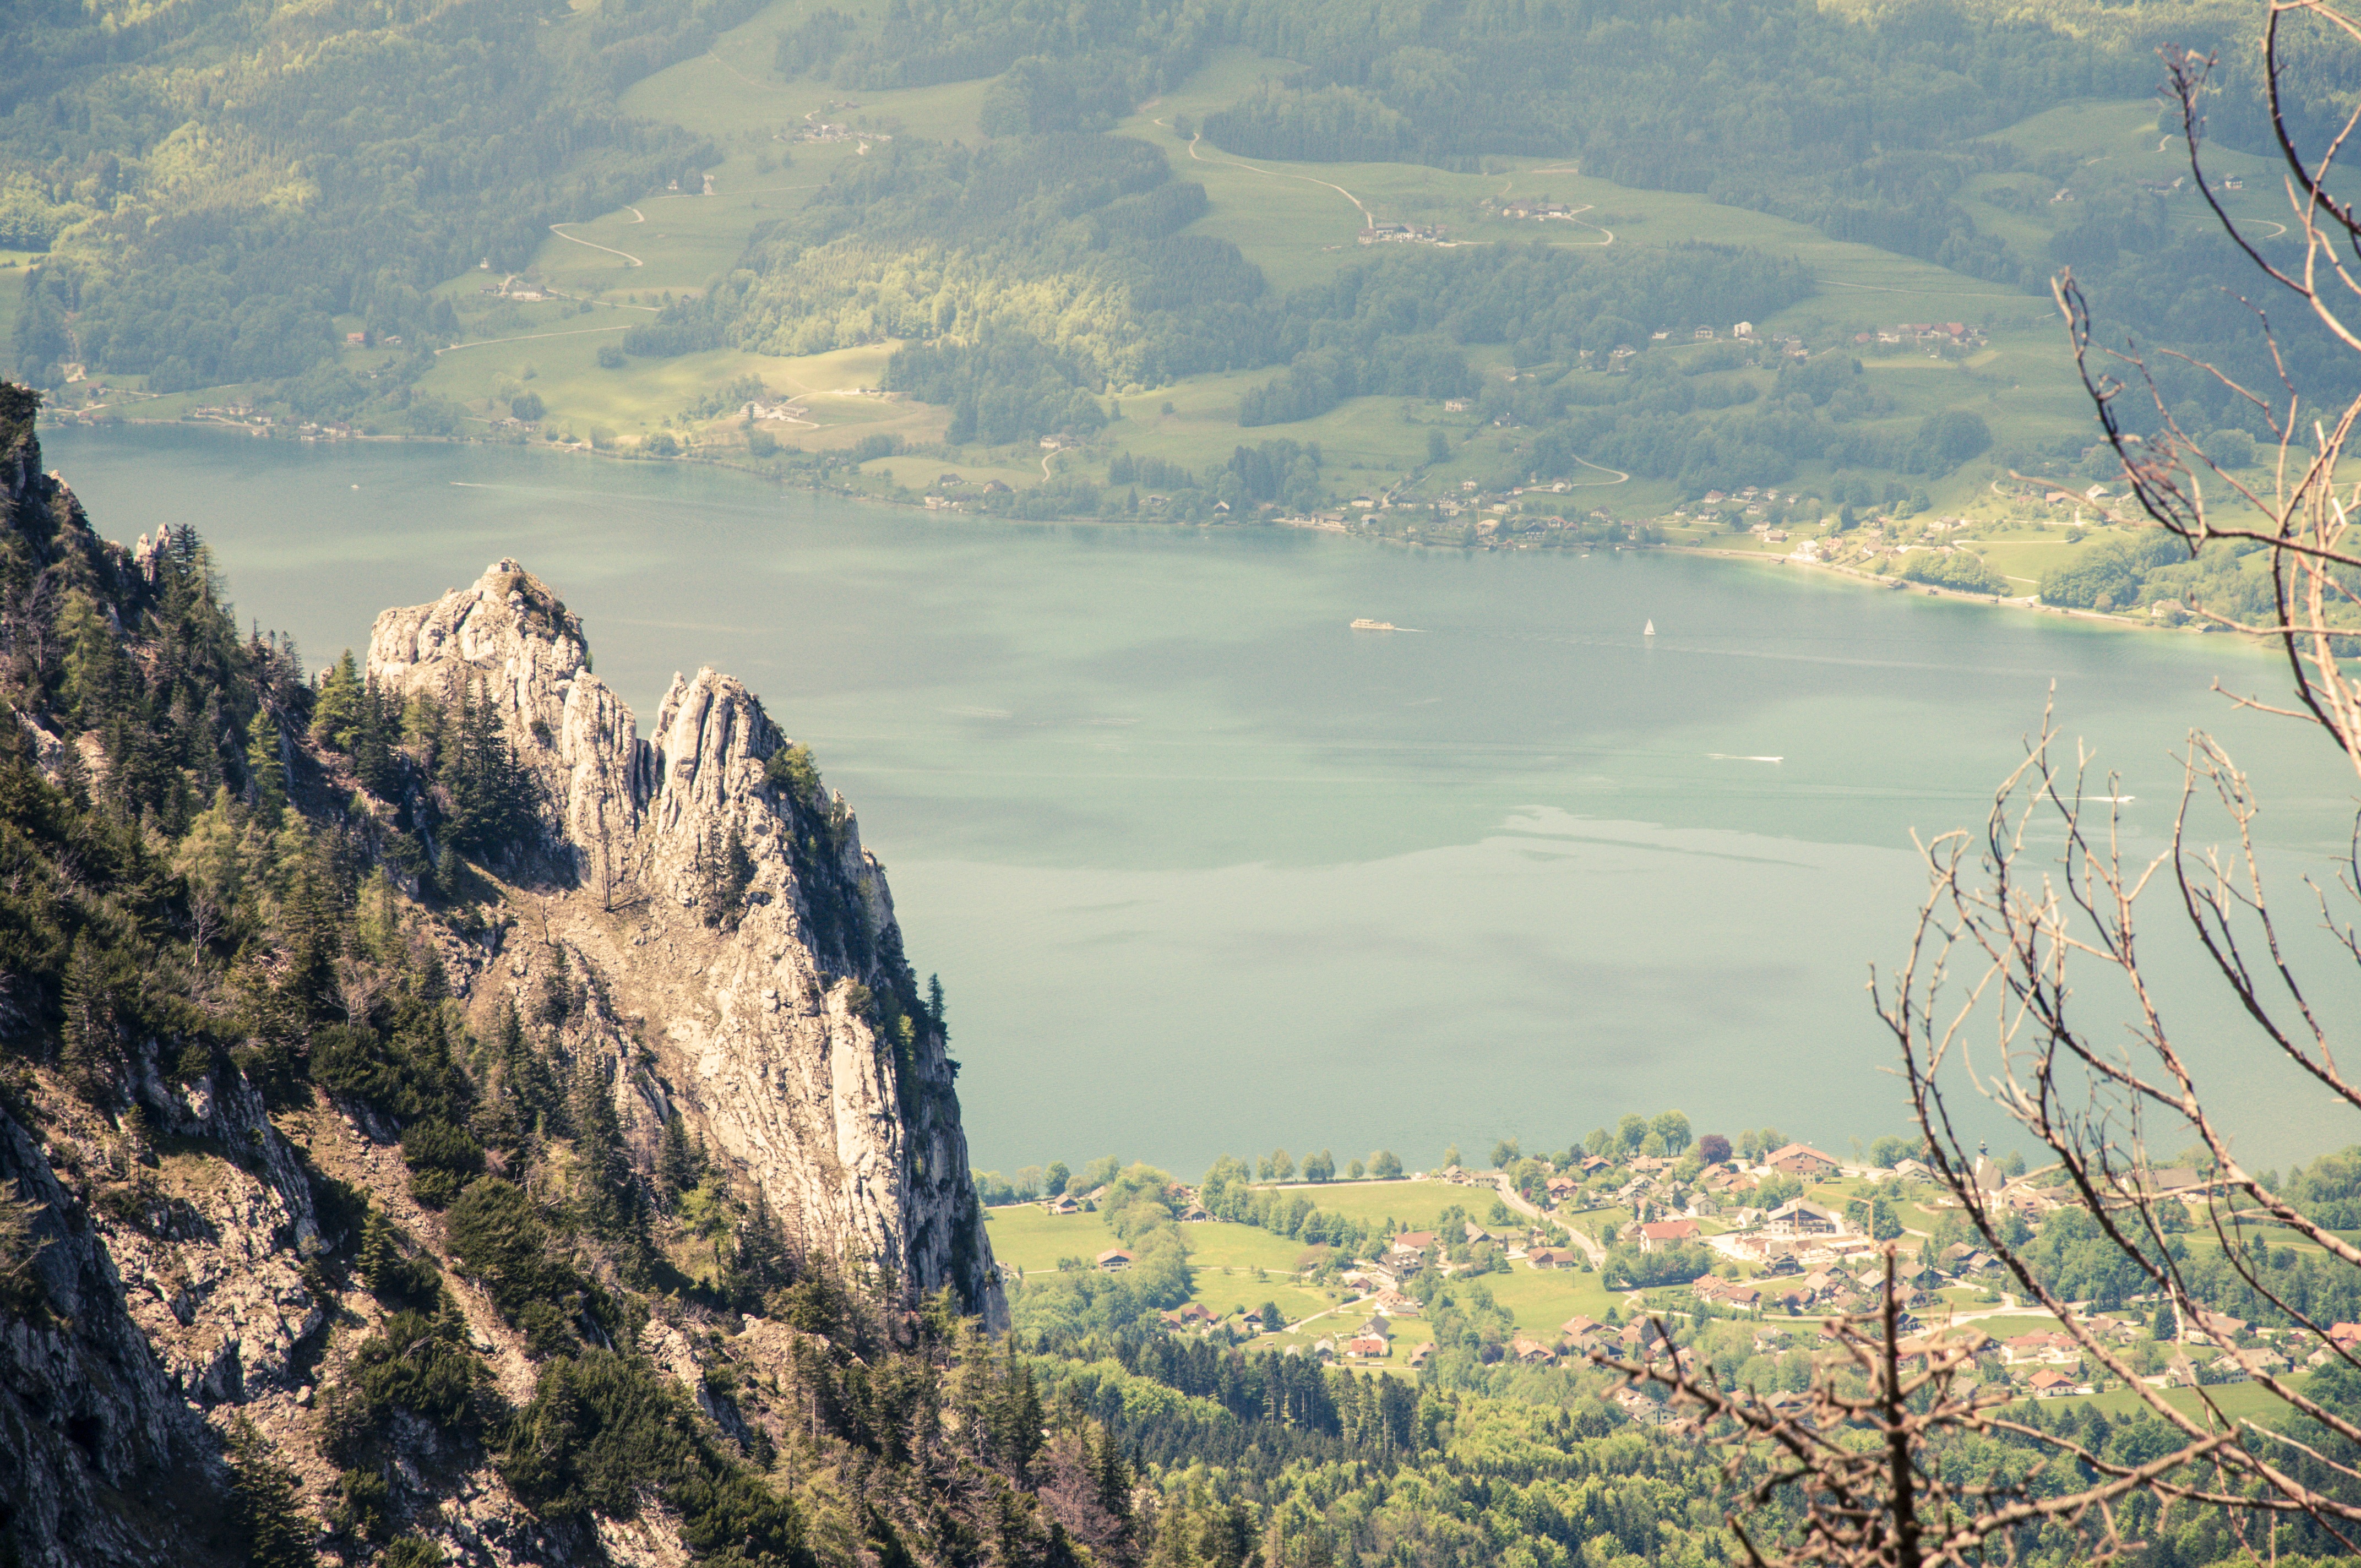
landscape, tree, water, nature, rock, wilderness, mountain, cloud, plant, sky, trail, leaf, hill, lake, valley, mountain range, cliff, alpine, terrain, national park, ridge, alps, landscapes, escarpment, bergsee, fell, hill station, mountainous landforms, mount scenery